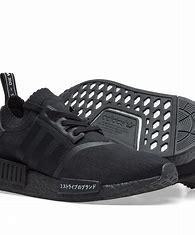
Brand: Adidas
Model: NMD_R1 Pk